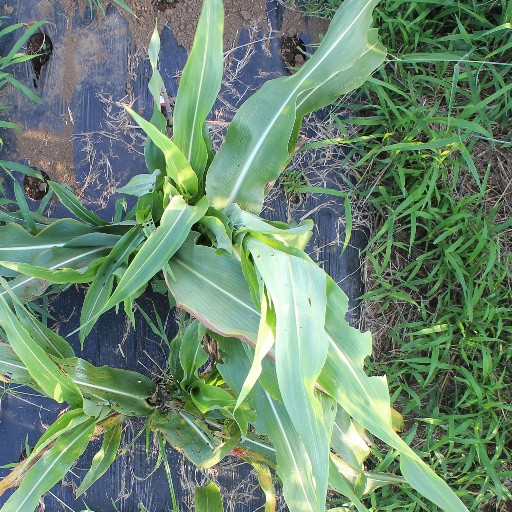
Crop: sorghum